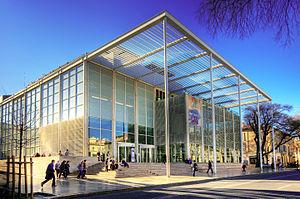
L'Occitanie est une région administrative française créée par la réforme territoriale de 2014 comportant 13 départements, et qui résulte de la fusion des anciennes régions Languedoc-Roussillon et Midi-Pyrénées. Temporairement appelée Languedoc-Roussillon-Midi-Pyrénées, le nom « Occitanie » est officiel depuis le 28 septembre 2016 et effectif depuis le 30 septembre 2016. S'il est sous-titré « Pyrénées-Méditerranée » par le conseil régional, ce sous-titre n'apparaît pas dans le Journal officiel de la République française. Le conseil régional est présidée par Carole Delga depuis le 4 janvier 2016, et son chef-lieu est Toulouse.
Carré d'art est un équipement culturel de ville de Nîmes rassemblant le musée d'art contemporain et la bibliothèque municipale classée. Le bâtiment a été conçu par l'architecte britannique Norman Foster et se situe sur l’ancien forum face à la Maison Carrée. Il a été inauguré en mai 1993.
L'Occitanie est la 4ᵉ région touristique en France avec 13 milliards d’euros de recettes touristiques et 181 millions de nuitées annuelles en moyenne dont 23 millions en plein air avec 14,2 millions de touristes sur le littoral dont 7 millions d'étrangers et 15 millions dans les hôtels.
L'histoire de Nîmes commence au VIᵉ siècle av. J.-C..